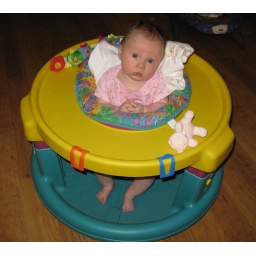
Sol in the big girl seat